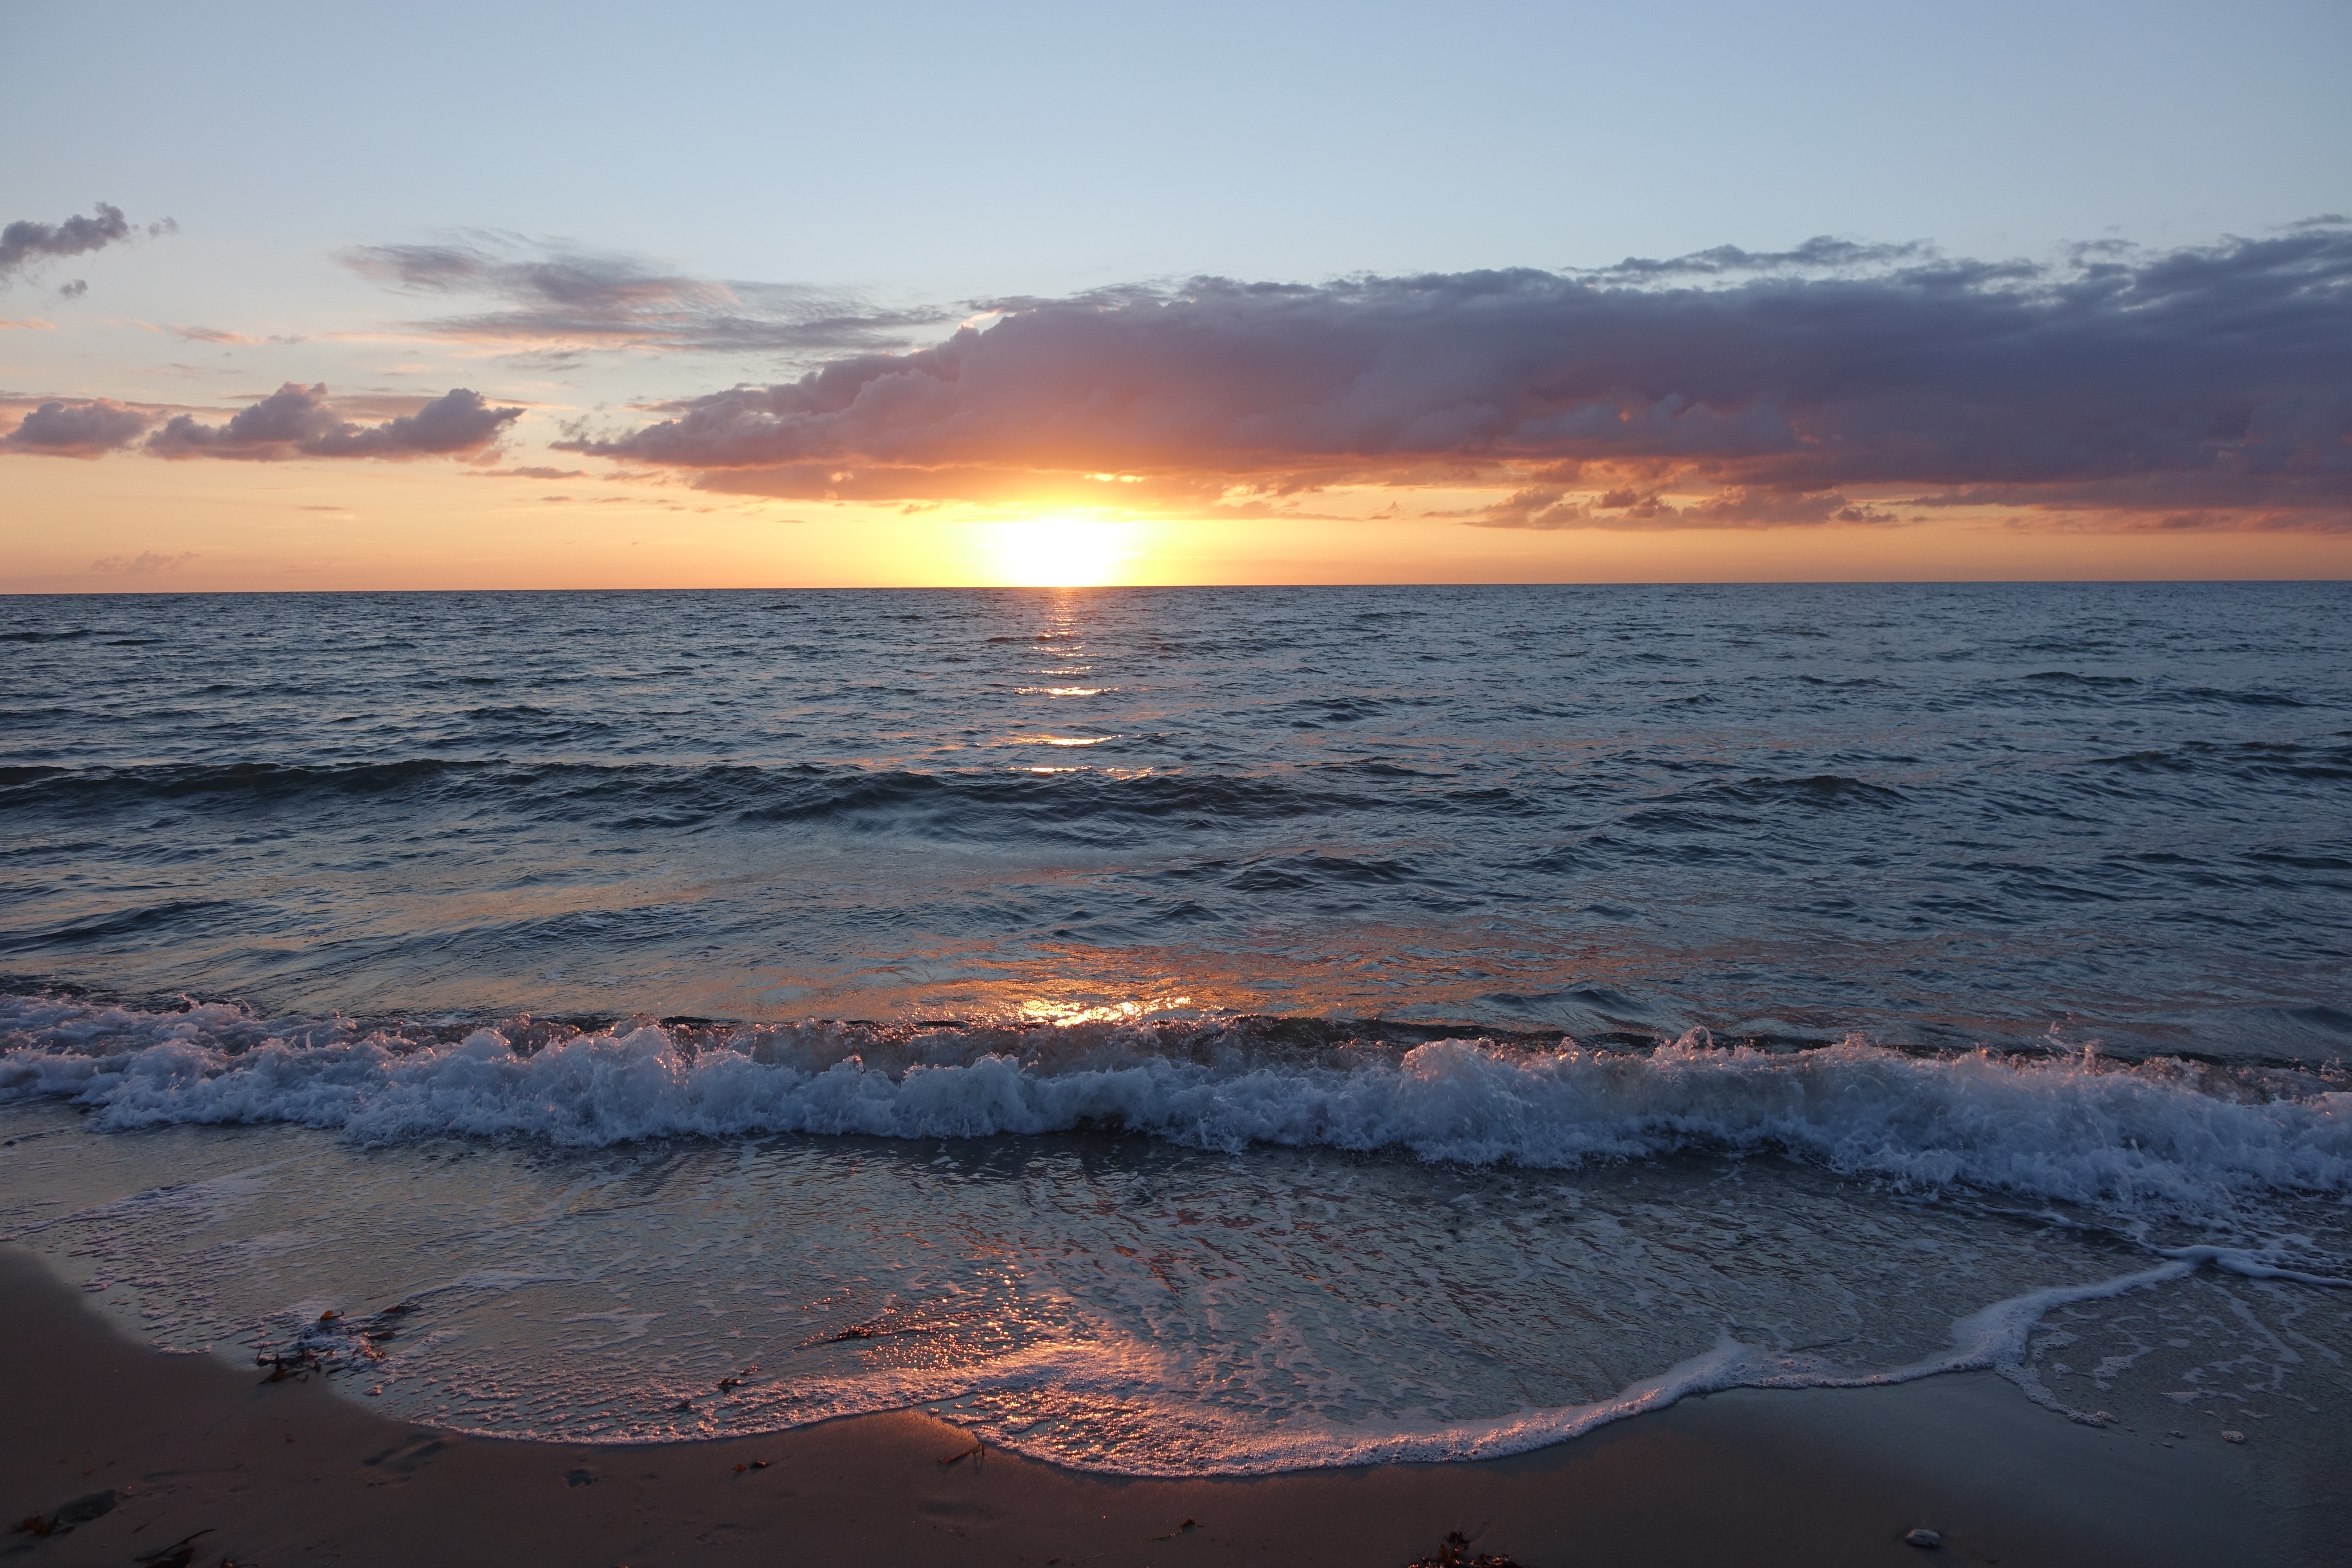
beach, sea, coast, water, sand, ocean, horizon, cloud, sun, sunrise, sunset, sunlight, morning, shore, wave, dawn, dusk, evening, reflection, holiday, body of water, denmark, north sea, cape, wind wave